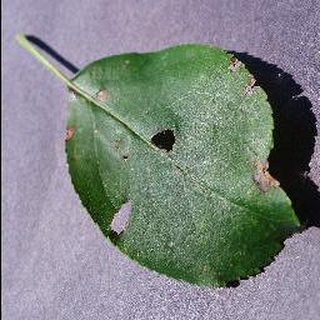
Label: apple_black_rot